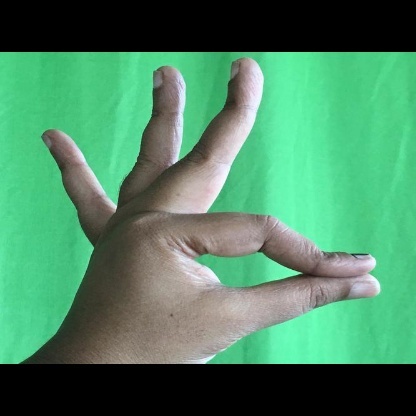
Mudra: Hamsasyam